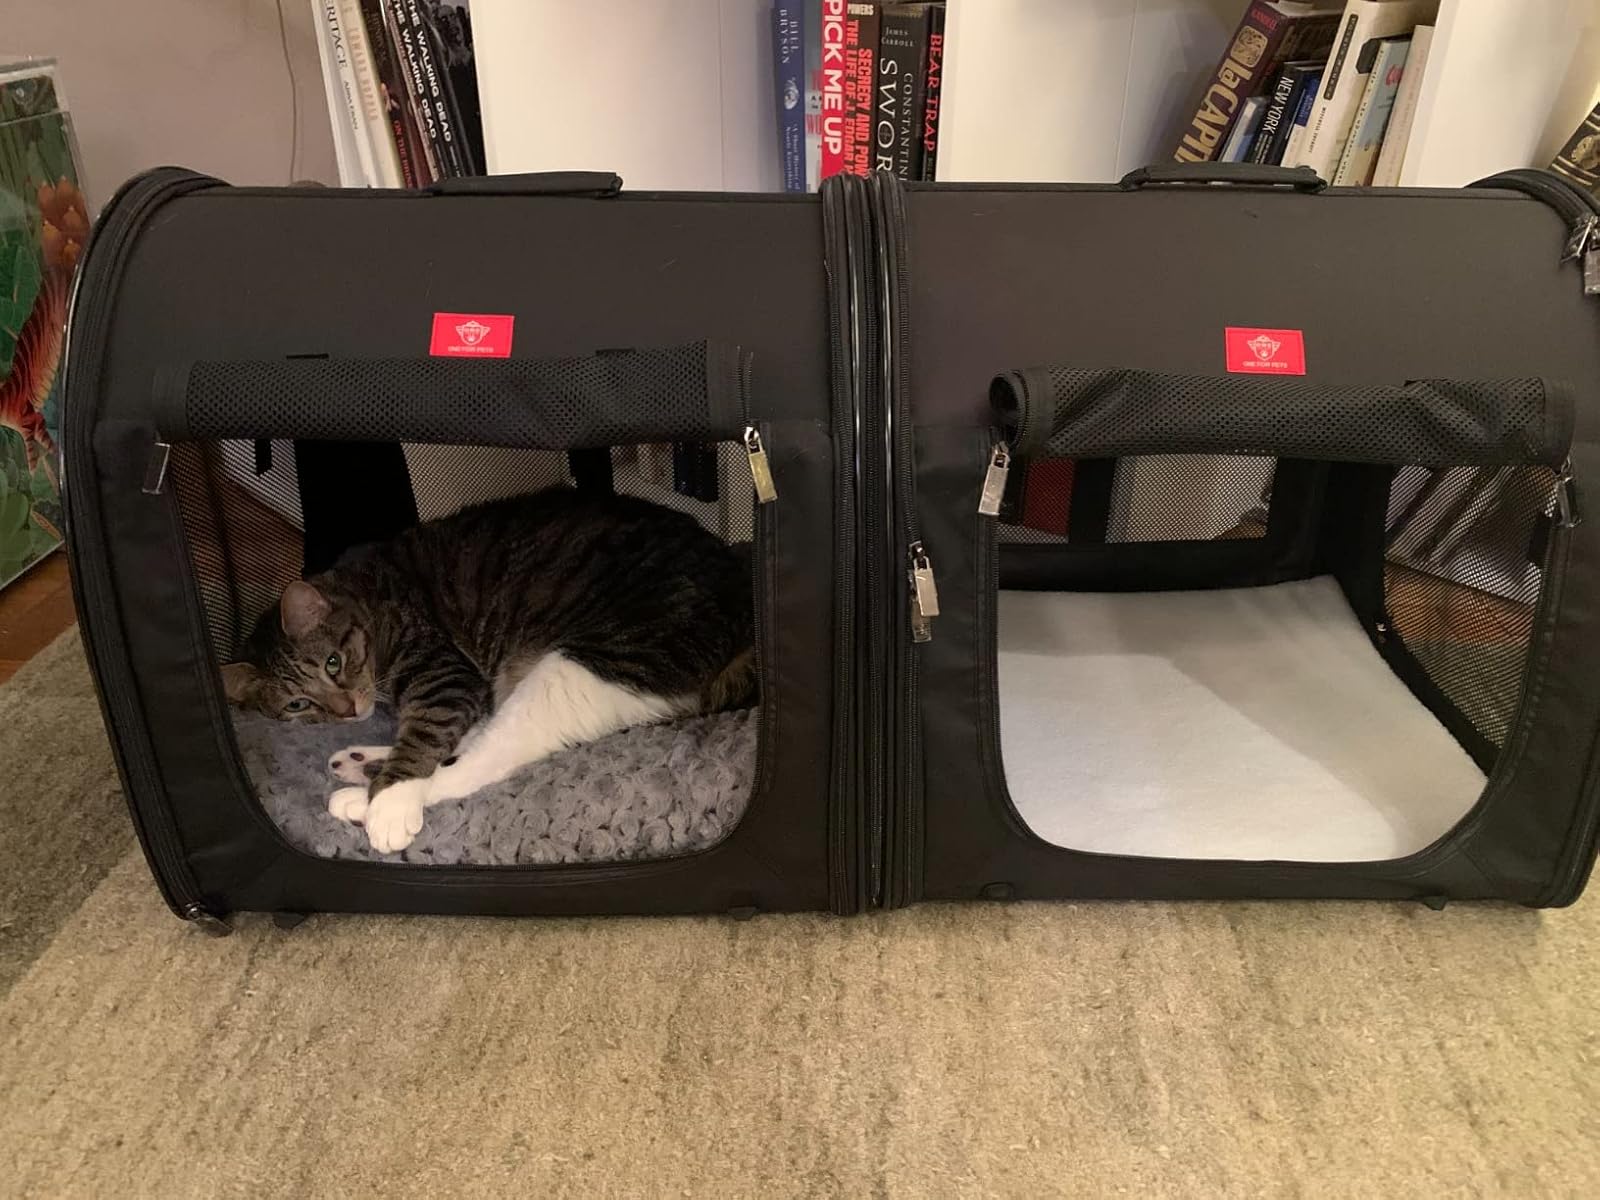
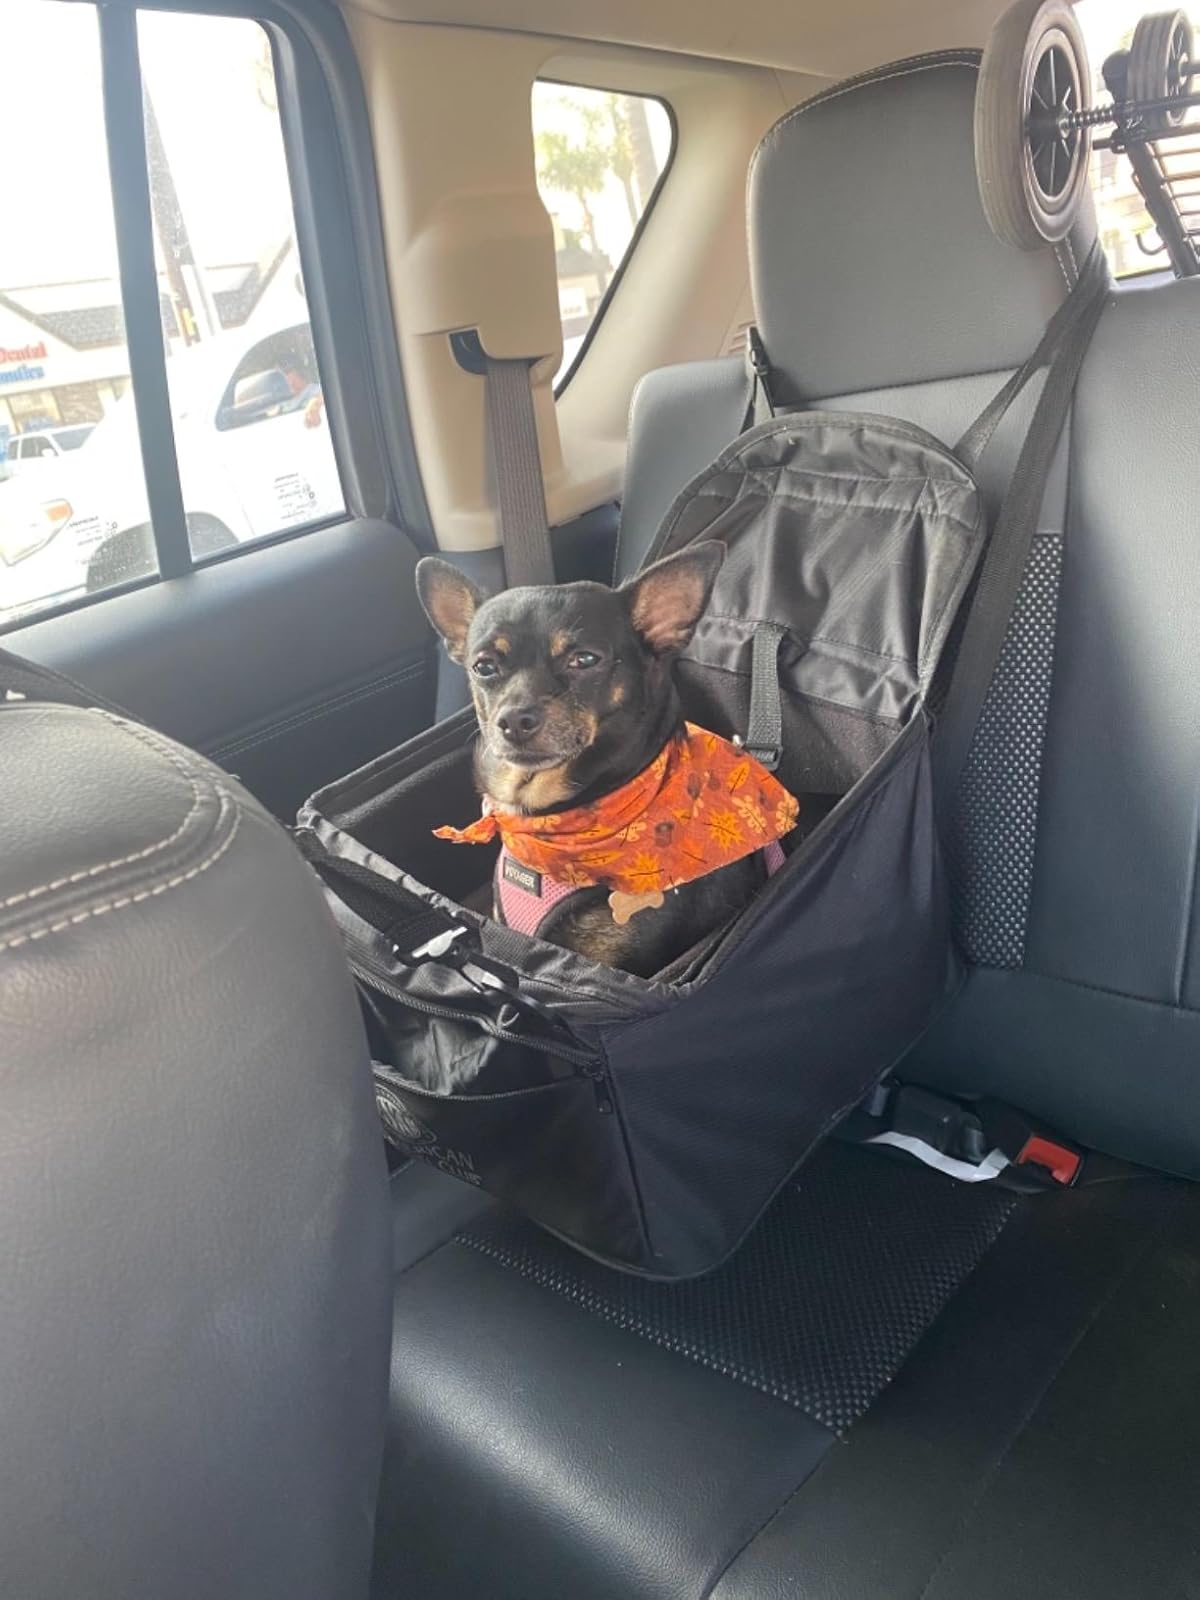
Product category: items_kennel
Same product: no